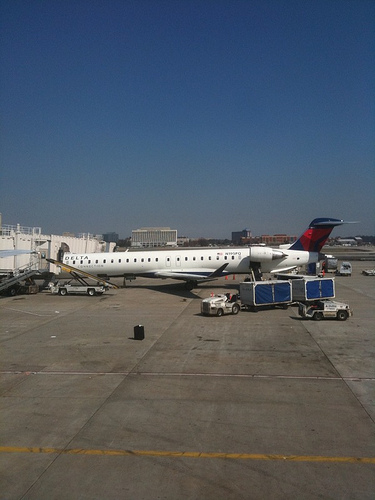
question: ここはどこですか？
answer: 空港

question: 何がありますか？
answer: 飛行機と作業車がある

question: どんな飛行機ですか？
answer: ジェット旅客機

question: 飛行機は何色ですか？
answer: 機体は白く、垂直尾翼は赤と青

question: 機体には何と書いてありますか？
answer: DELTA

question: エンジンはいくつありますか？
answer: 片側にひとつずつ

question: 飛行機はどんな状態ですか？
answer: ボーディングブリッジに接続している

question: 作業車は何をしていますか？
answer: コンテナを牽引している